Richard Hart Davis

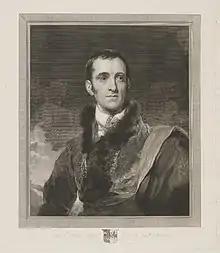
Portrait published 12 August 1814

Richard Hart Davis (8 June 1766 - 21 February 1842) was a British merchant and Tory politician who served as Member of Parliament for both Colchester and Bristol.